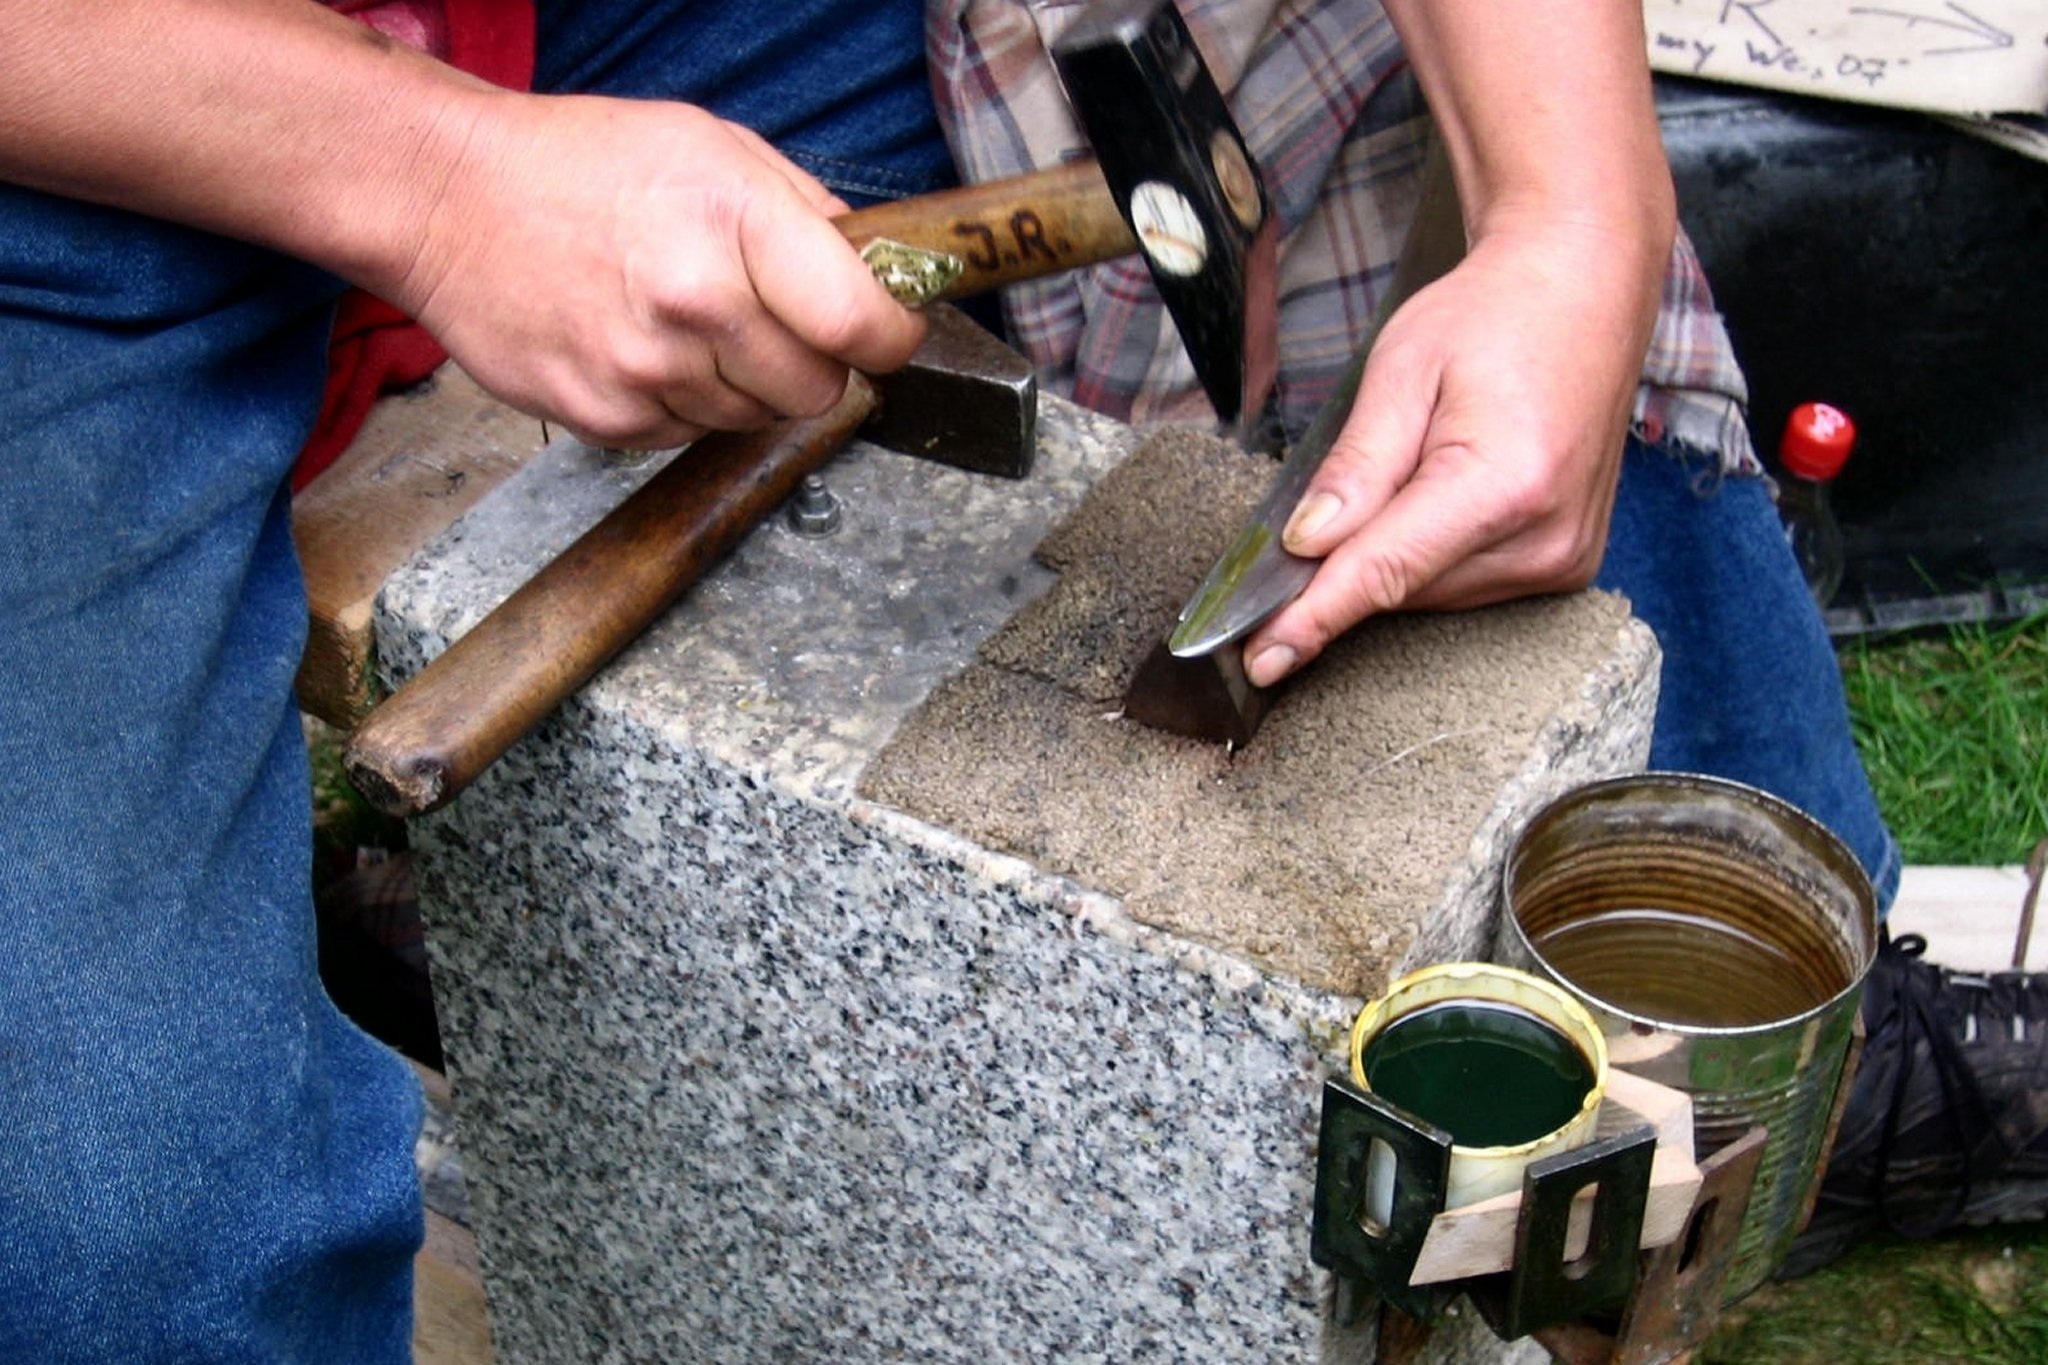
hammer, soil, craft, art, anvil, man made object